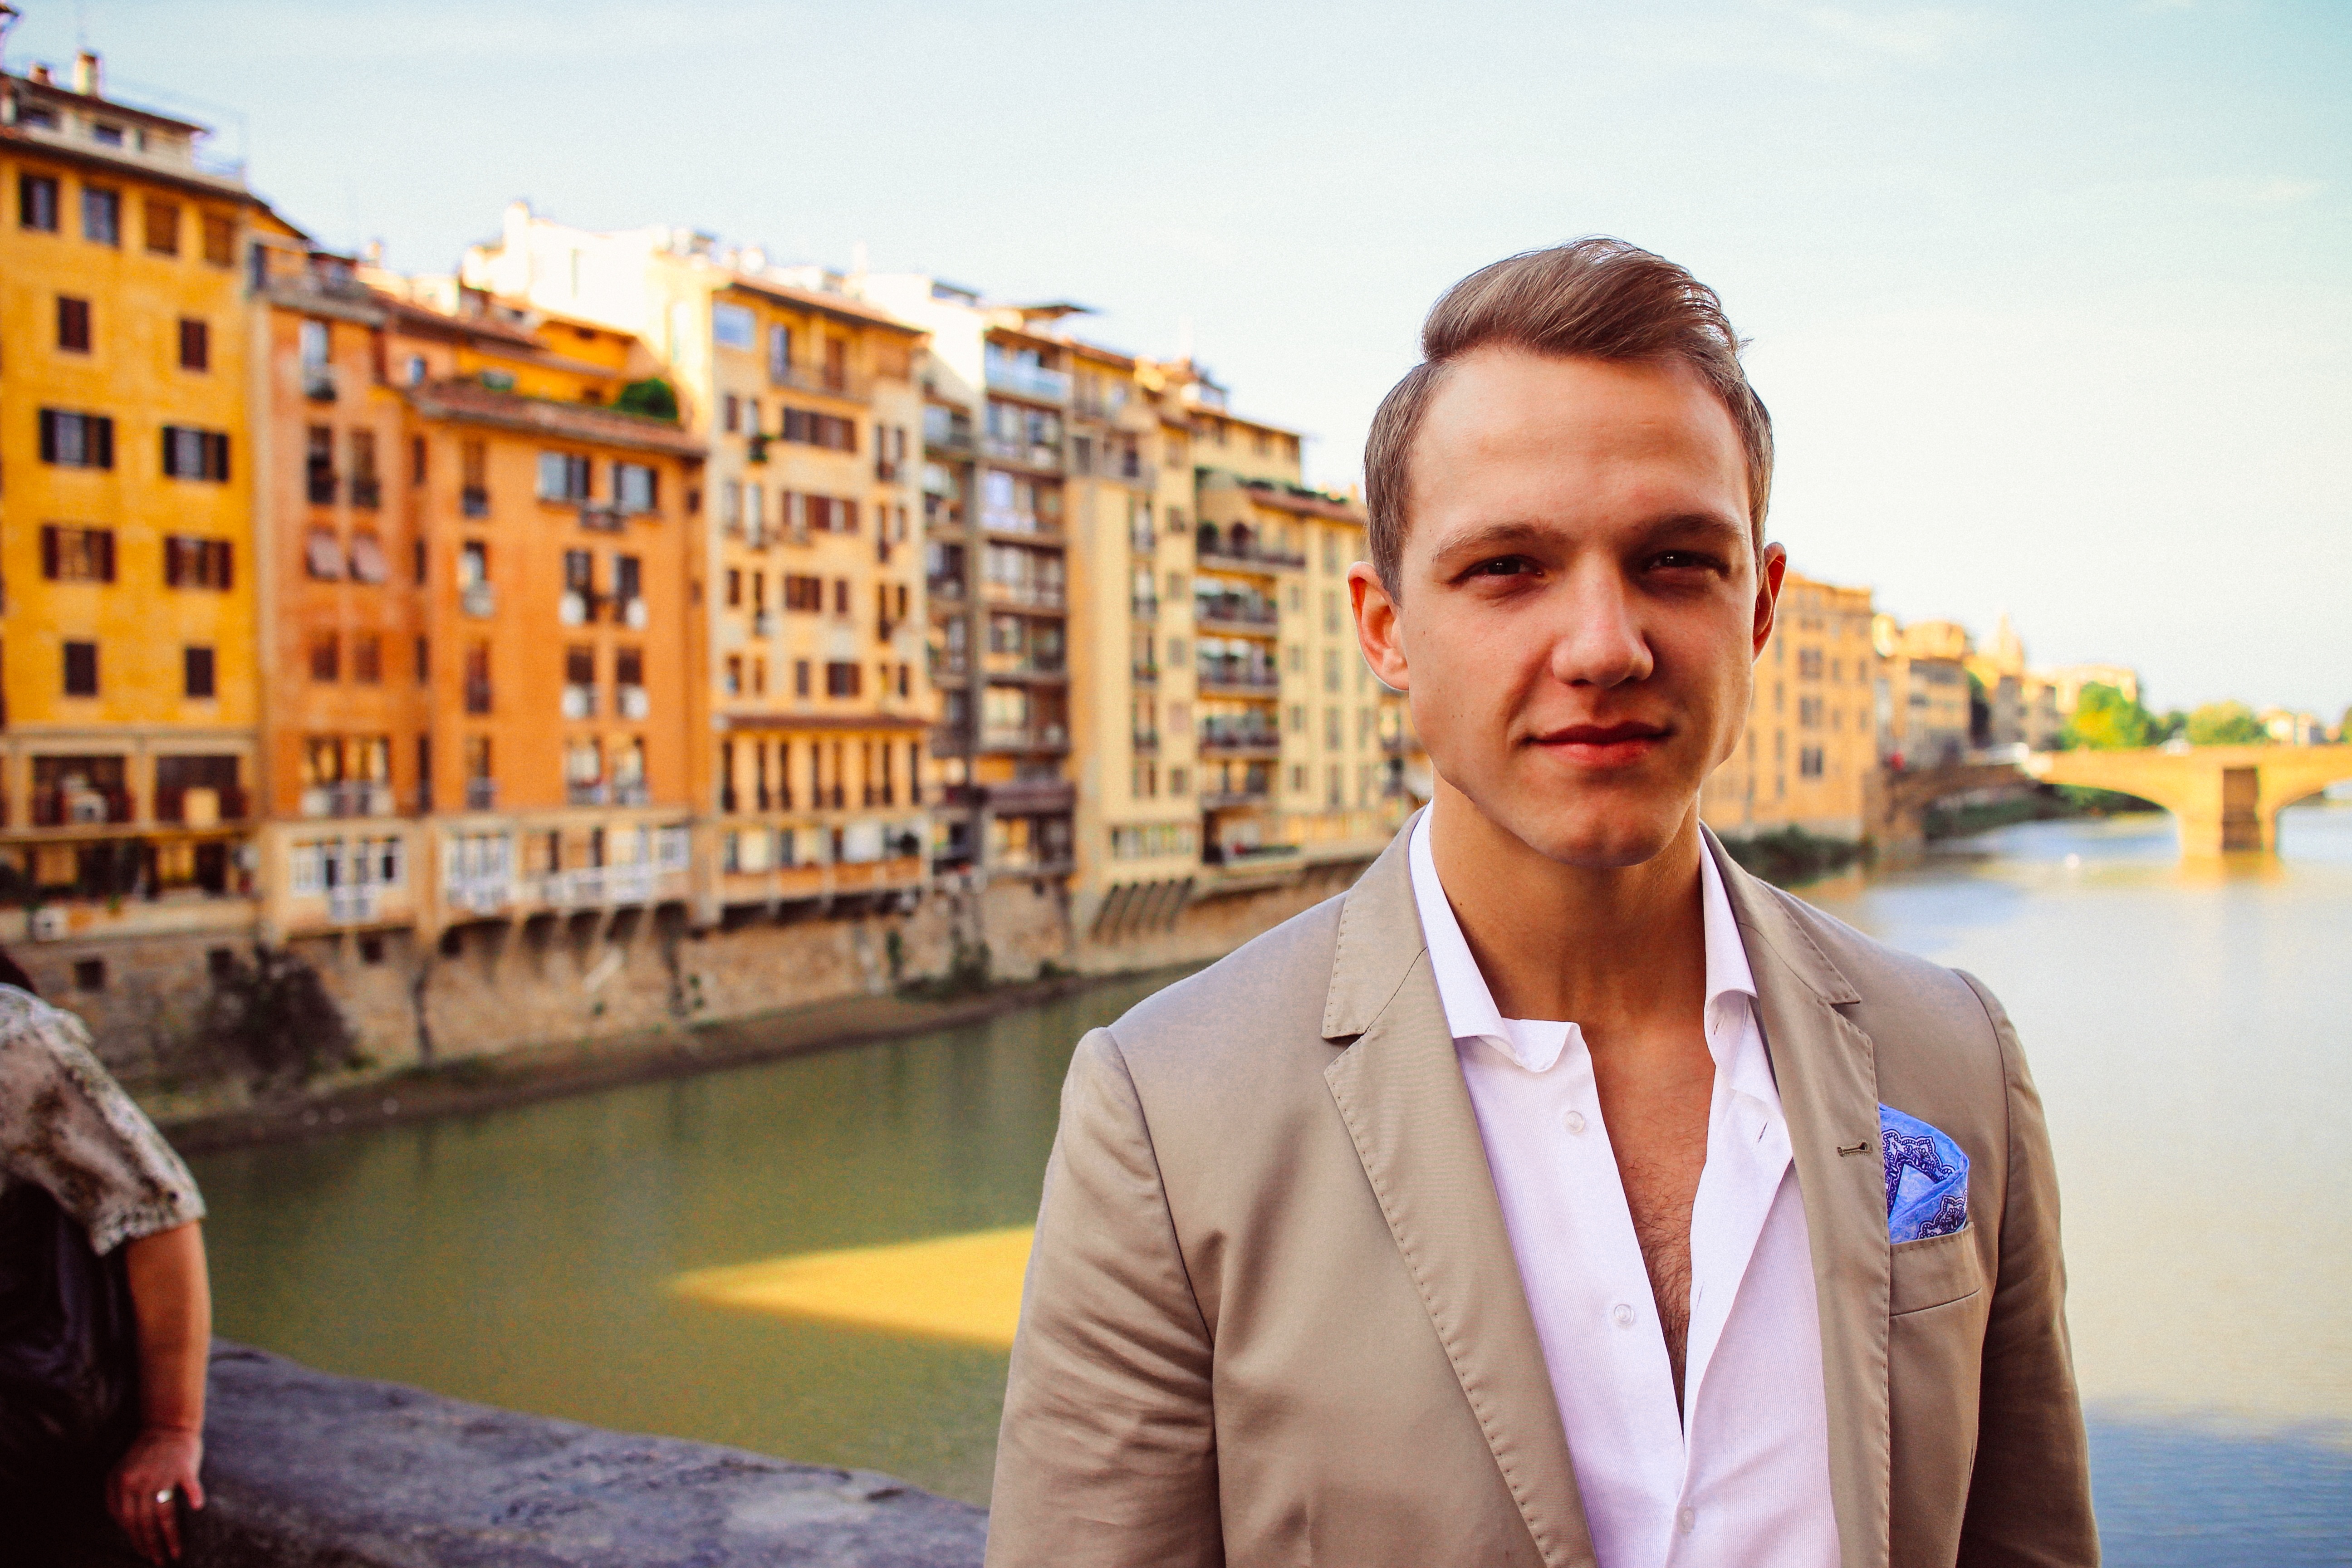
person, tourism